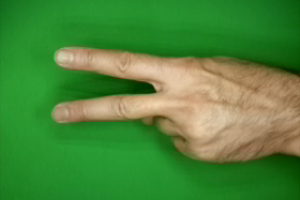
Label: scissors